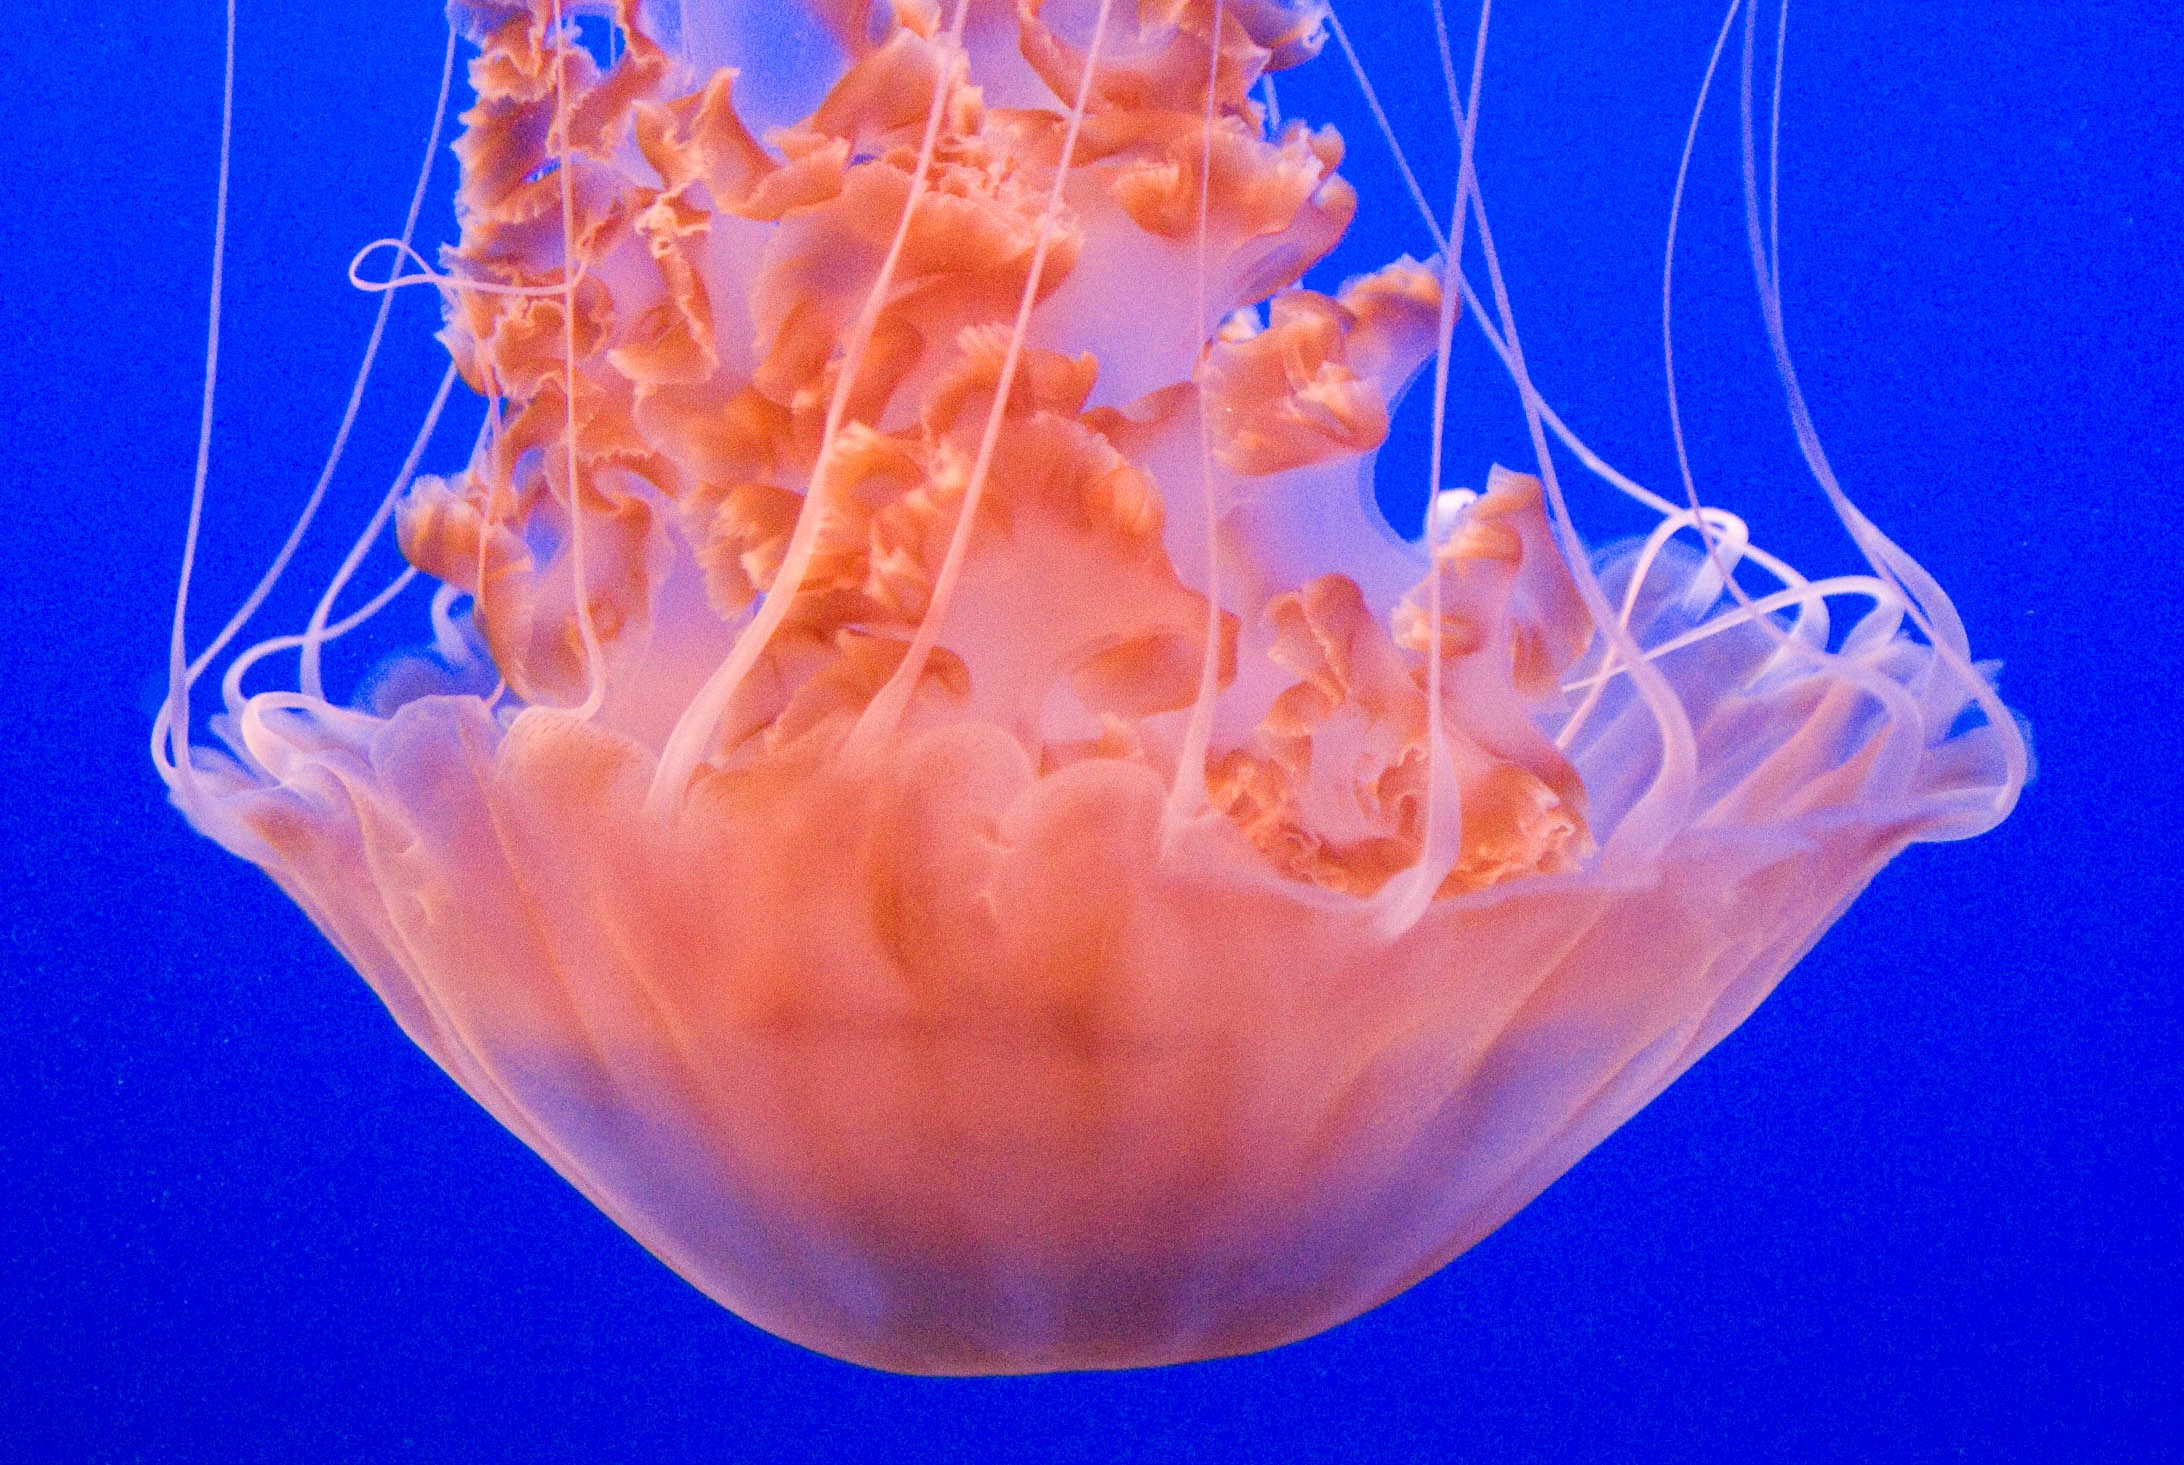
petal, orange, biology, jellyfish, blue, coral, invertebrate, aquarium, cnidaria, macro photography, organism, marine biology, marine invertebrates